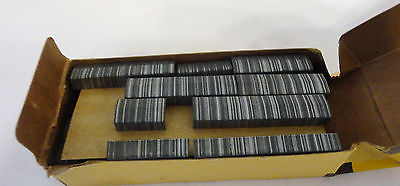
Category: stapler